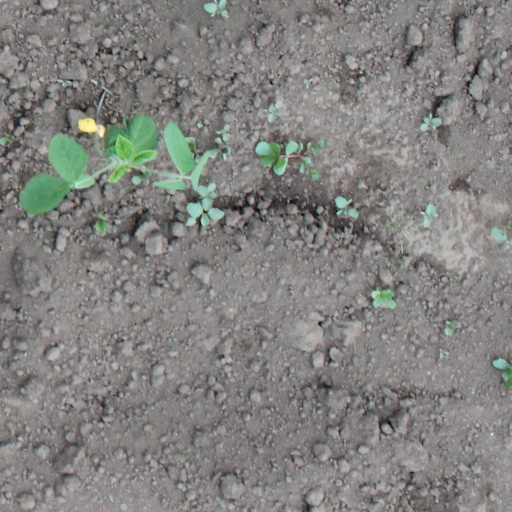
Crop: soybean